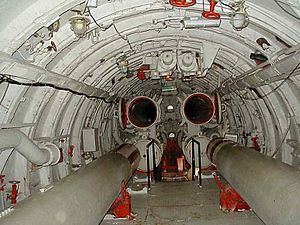
U137
Torpedorum i søsterskibet S-359.
U 137 var den oprindelige svenske betegnelse for den sovjetiske dieseldrevne ubåd S-363 af Whiskey-klassen, der grundstødte i den svenske skærgård ud for Karlskrona i 1981.